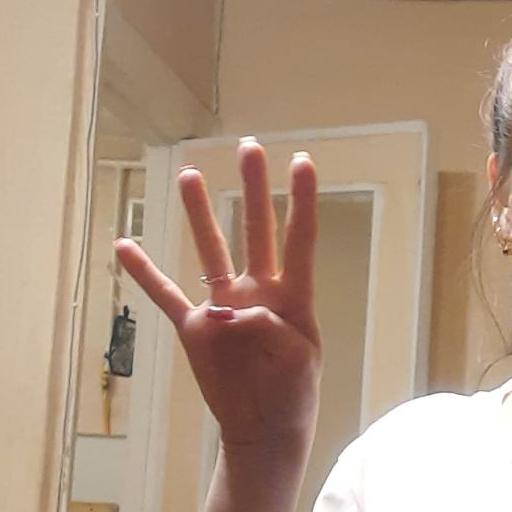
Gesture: four